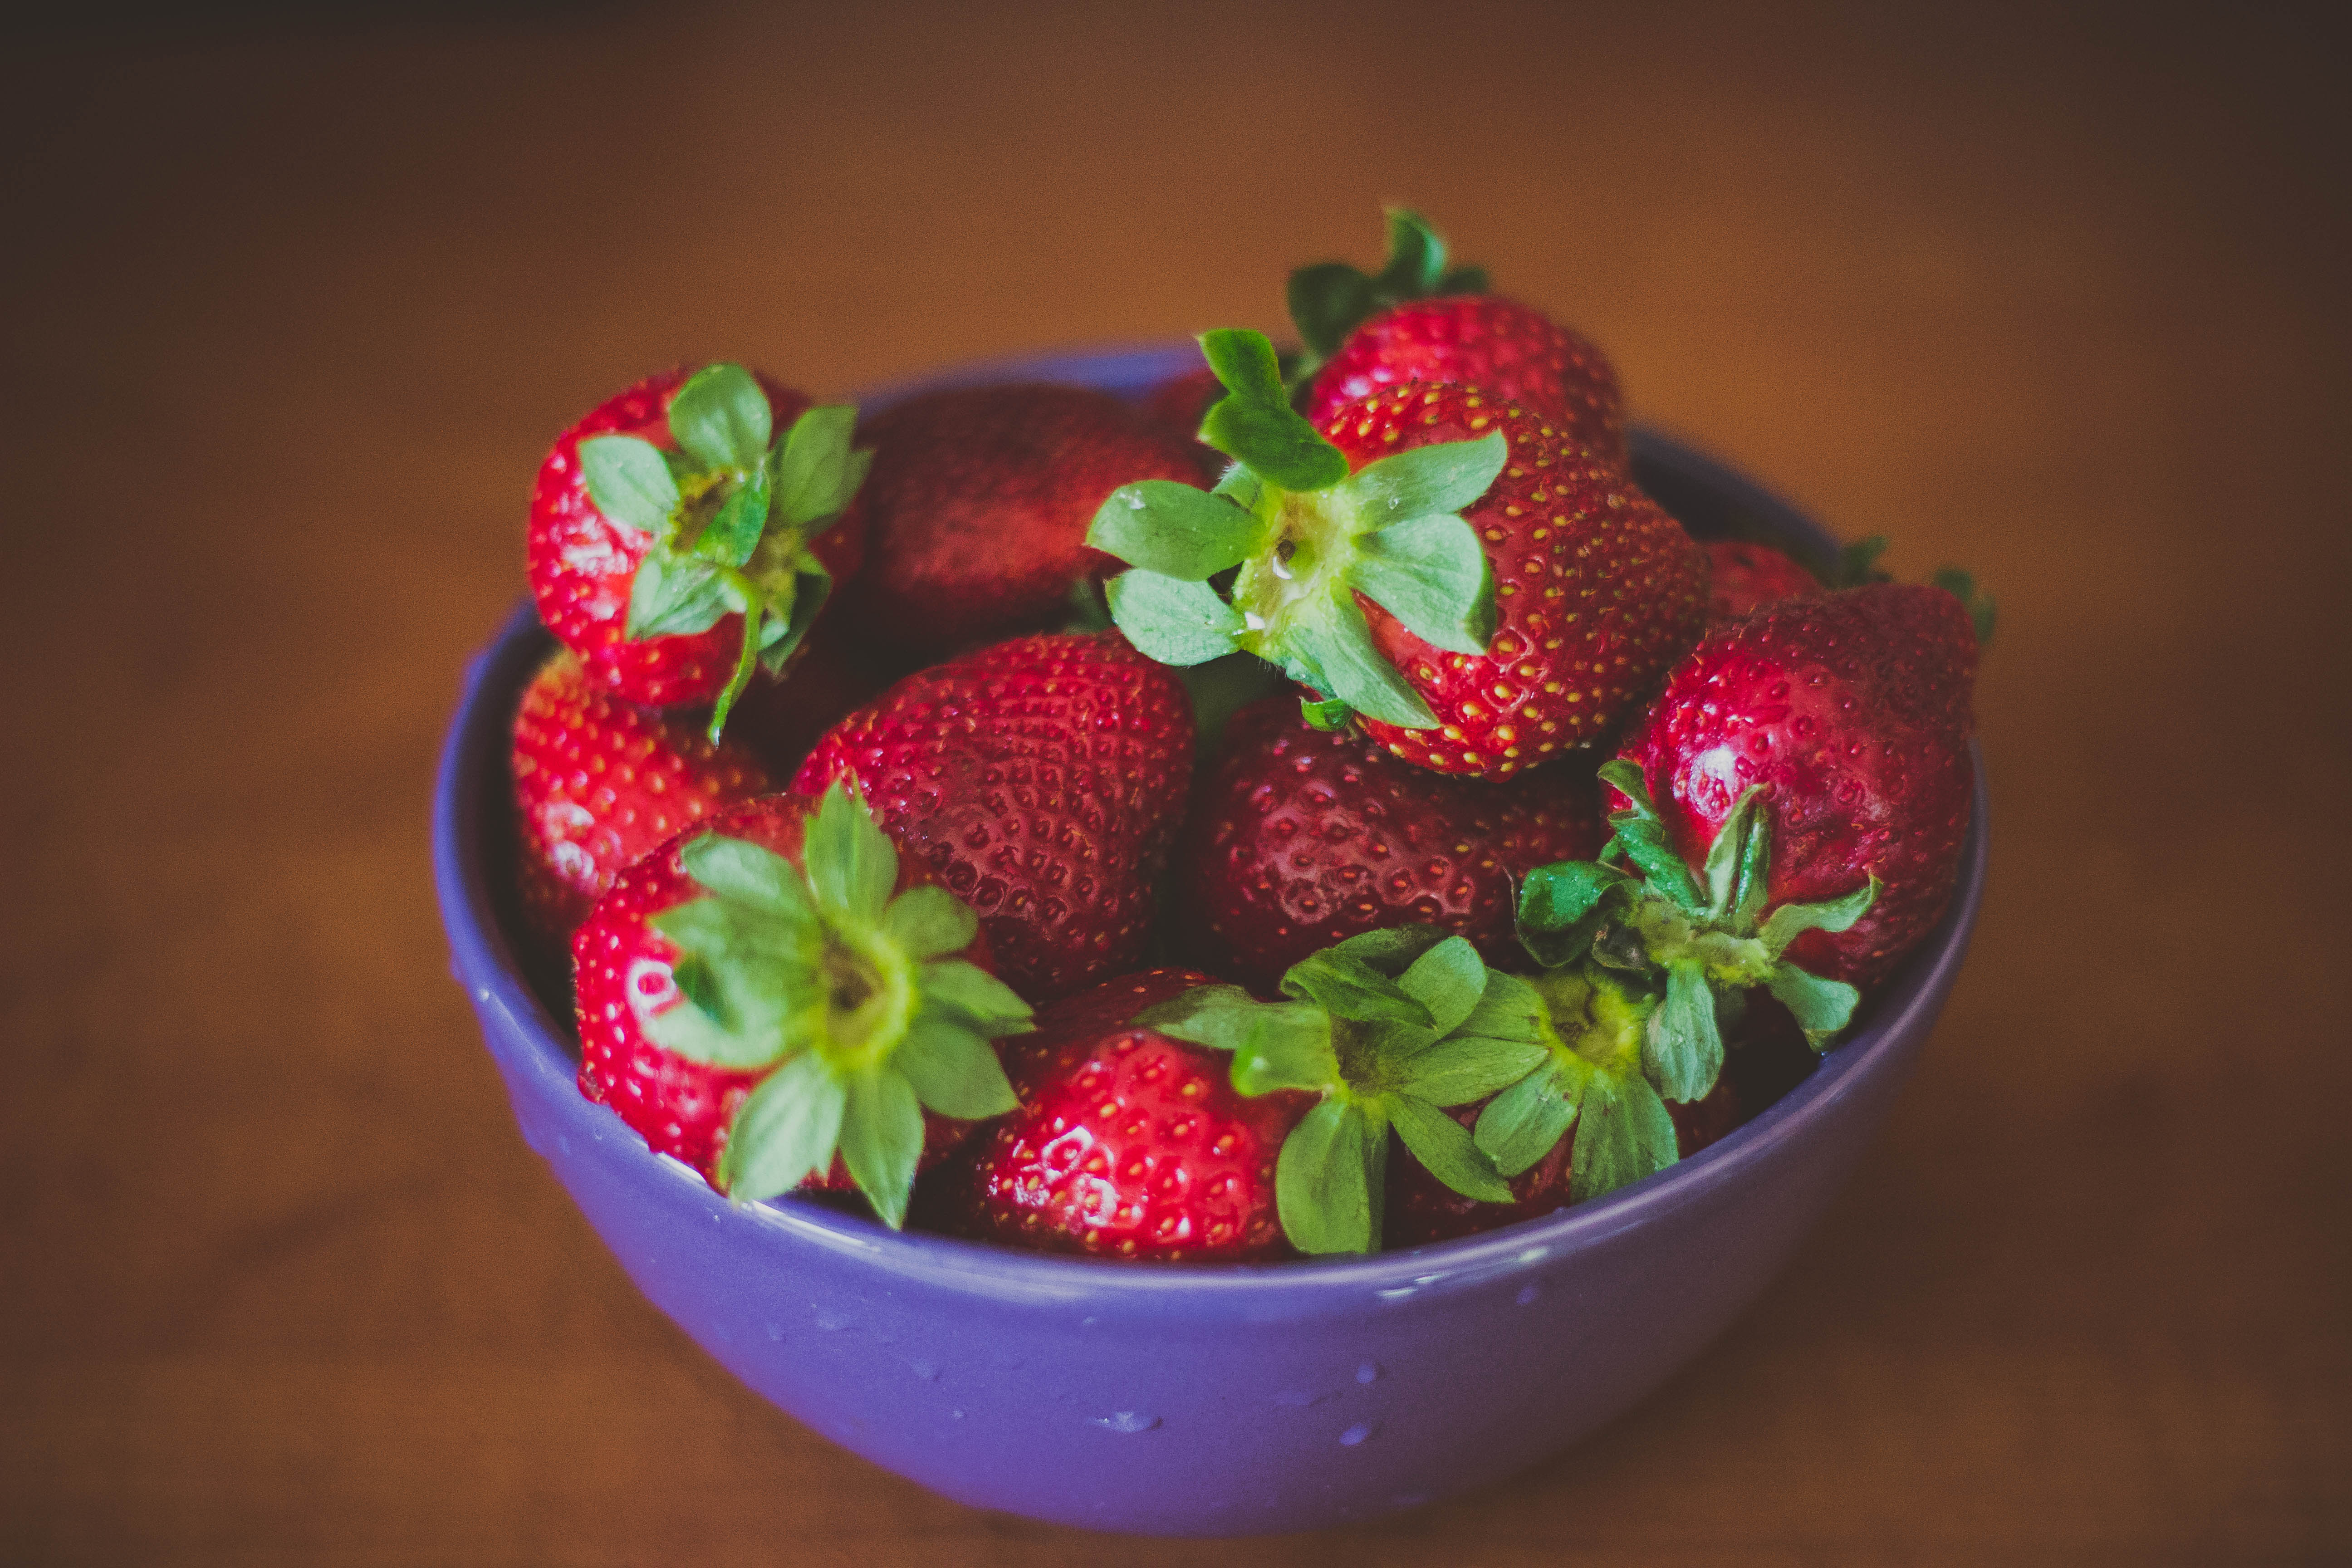
plant, fruit, berry, flower, bowl, food, red, produce, healthy, dessert, strawberry, fruits, strawberries, sweetness, flavor